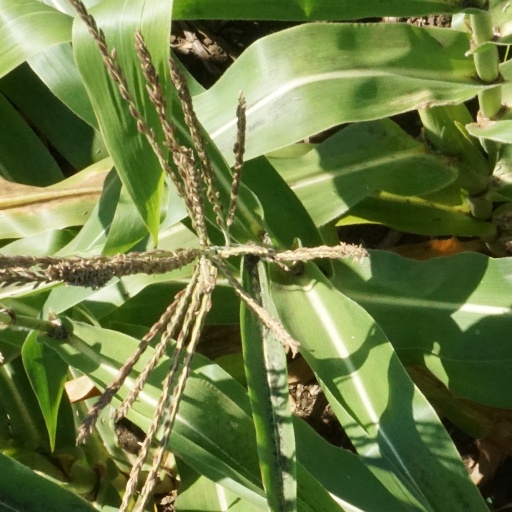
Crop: maize; corn